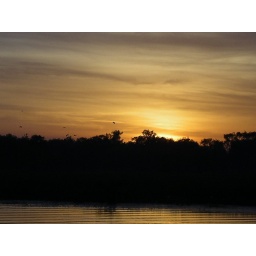
Daybreak over yellow water